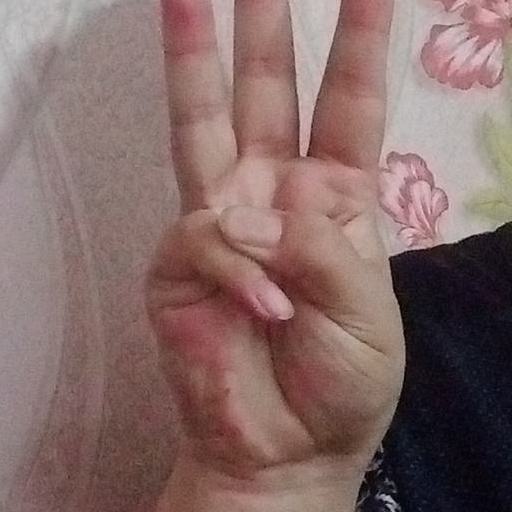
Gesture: three